Lee Ho-jung (model)

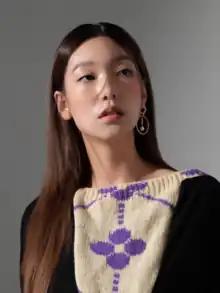
Lee in 2021

Lee Ho-jung (born 20 January 1997) is a South Korean model and actress. She is best known for her roles in the television series "Song of the Bandits" (2023) and "Good Boy" (2025), as well as the films "Midnight Runners" (2017) and "The Battle of Jangsari" (2019).